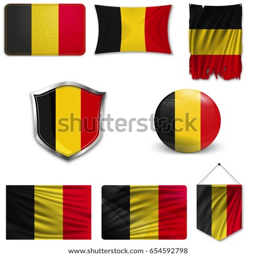
set of the national flag in different designs on a white background .